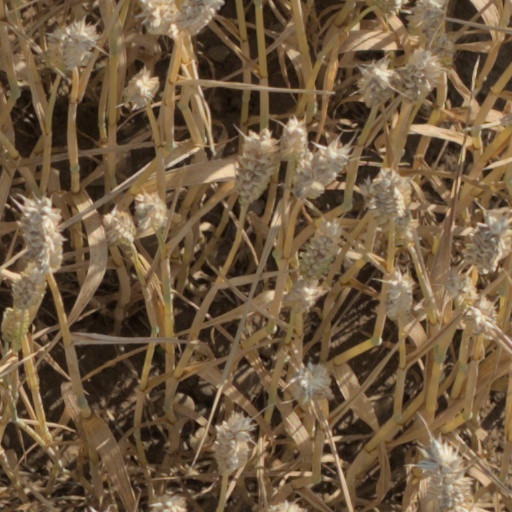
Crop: wheat